Sebastian Ziani de Ferranti

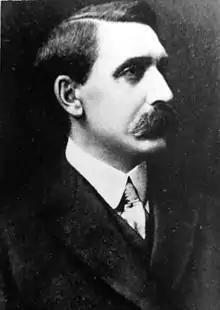

Sebastian Pietro Innocenzo Adhemar Ziani de Ferranti (9 April 1864 – 13 January 1930) was a British electrical engineer and inventor who pioneered high-voltage AC power in the UK, patented the Ferranti dynamo and designed Deptford power station.